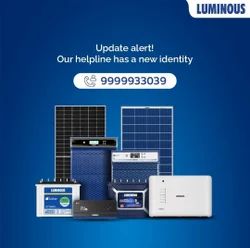
Label: Luminous_Inverter_Battery